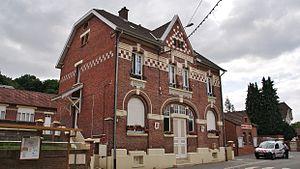
Farbus est une commune française située dans le département du Pas-de-Calais en région Hauts-de-France.